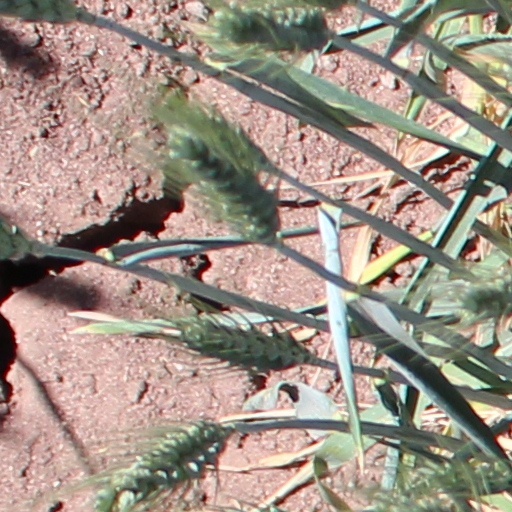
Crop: wheat